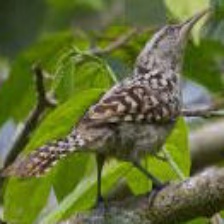
Species: FASCIATED WREN
Scientific name: CAMPYLORHYNCHUS FASCIATUS